Operation An-Far

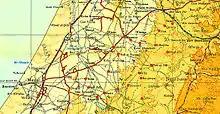
Villages captured during An-Far

On the ending of the first United Nations Truce on July 8, most of the Israeli army's attention and resources were focused on Operations Danny and Dekel. In the south, the Negev and Givati Brigades failed to link up. But in ten days, the Givati Brigade did succeed in "conquering areas in the northern Negev and in the western Hebron district foothills."